Paseo Stadium

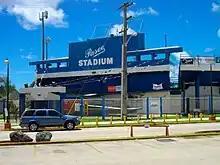
Paseo Stadium in 2010

Paseo Stadium is a multi-use stadium in Agana, Guam. It is currently used mostly for baseball matches. In the late 1970s with baseball popularity soaring and the success of the Guam Major League (GML) and youth baseball, the need for a new Guam baseball facility was in demand. The new Paseo Stadium, located at the Paseo de Susana in Hagatna replaced the old Paseo Ballpark on the same site. The old ballpark was falling into disrepair. The once-proud facility, tarnished through time, featured rusted steel girders and rock-hard wood-planked bleachers, which seated 1,100 baseball fans.